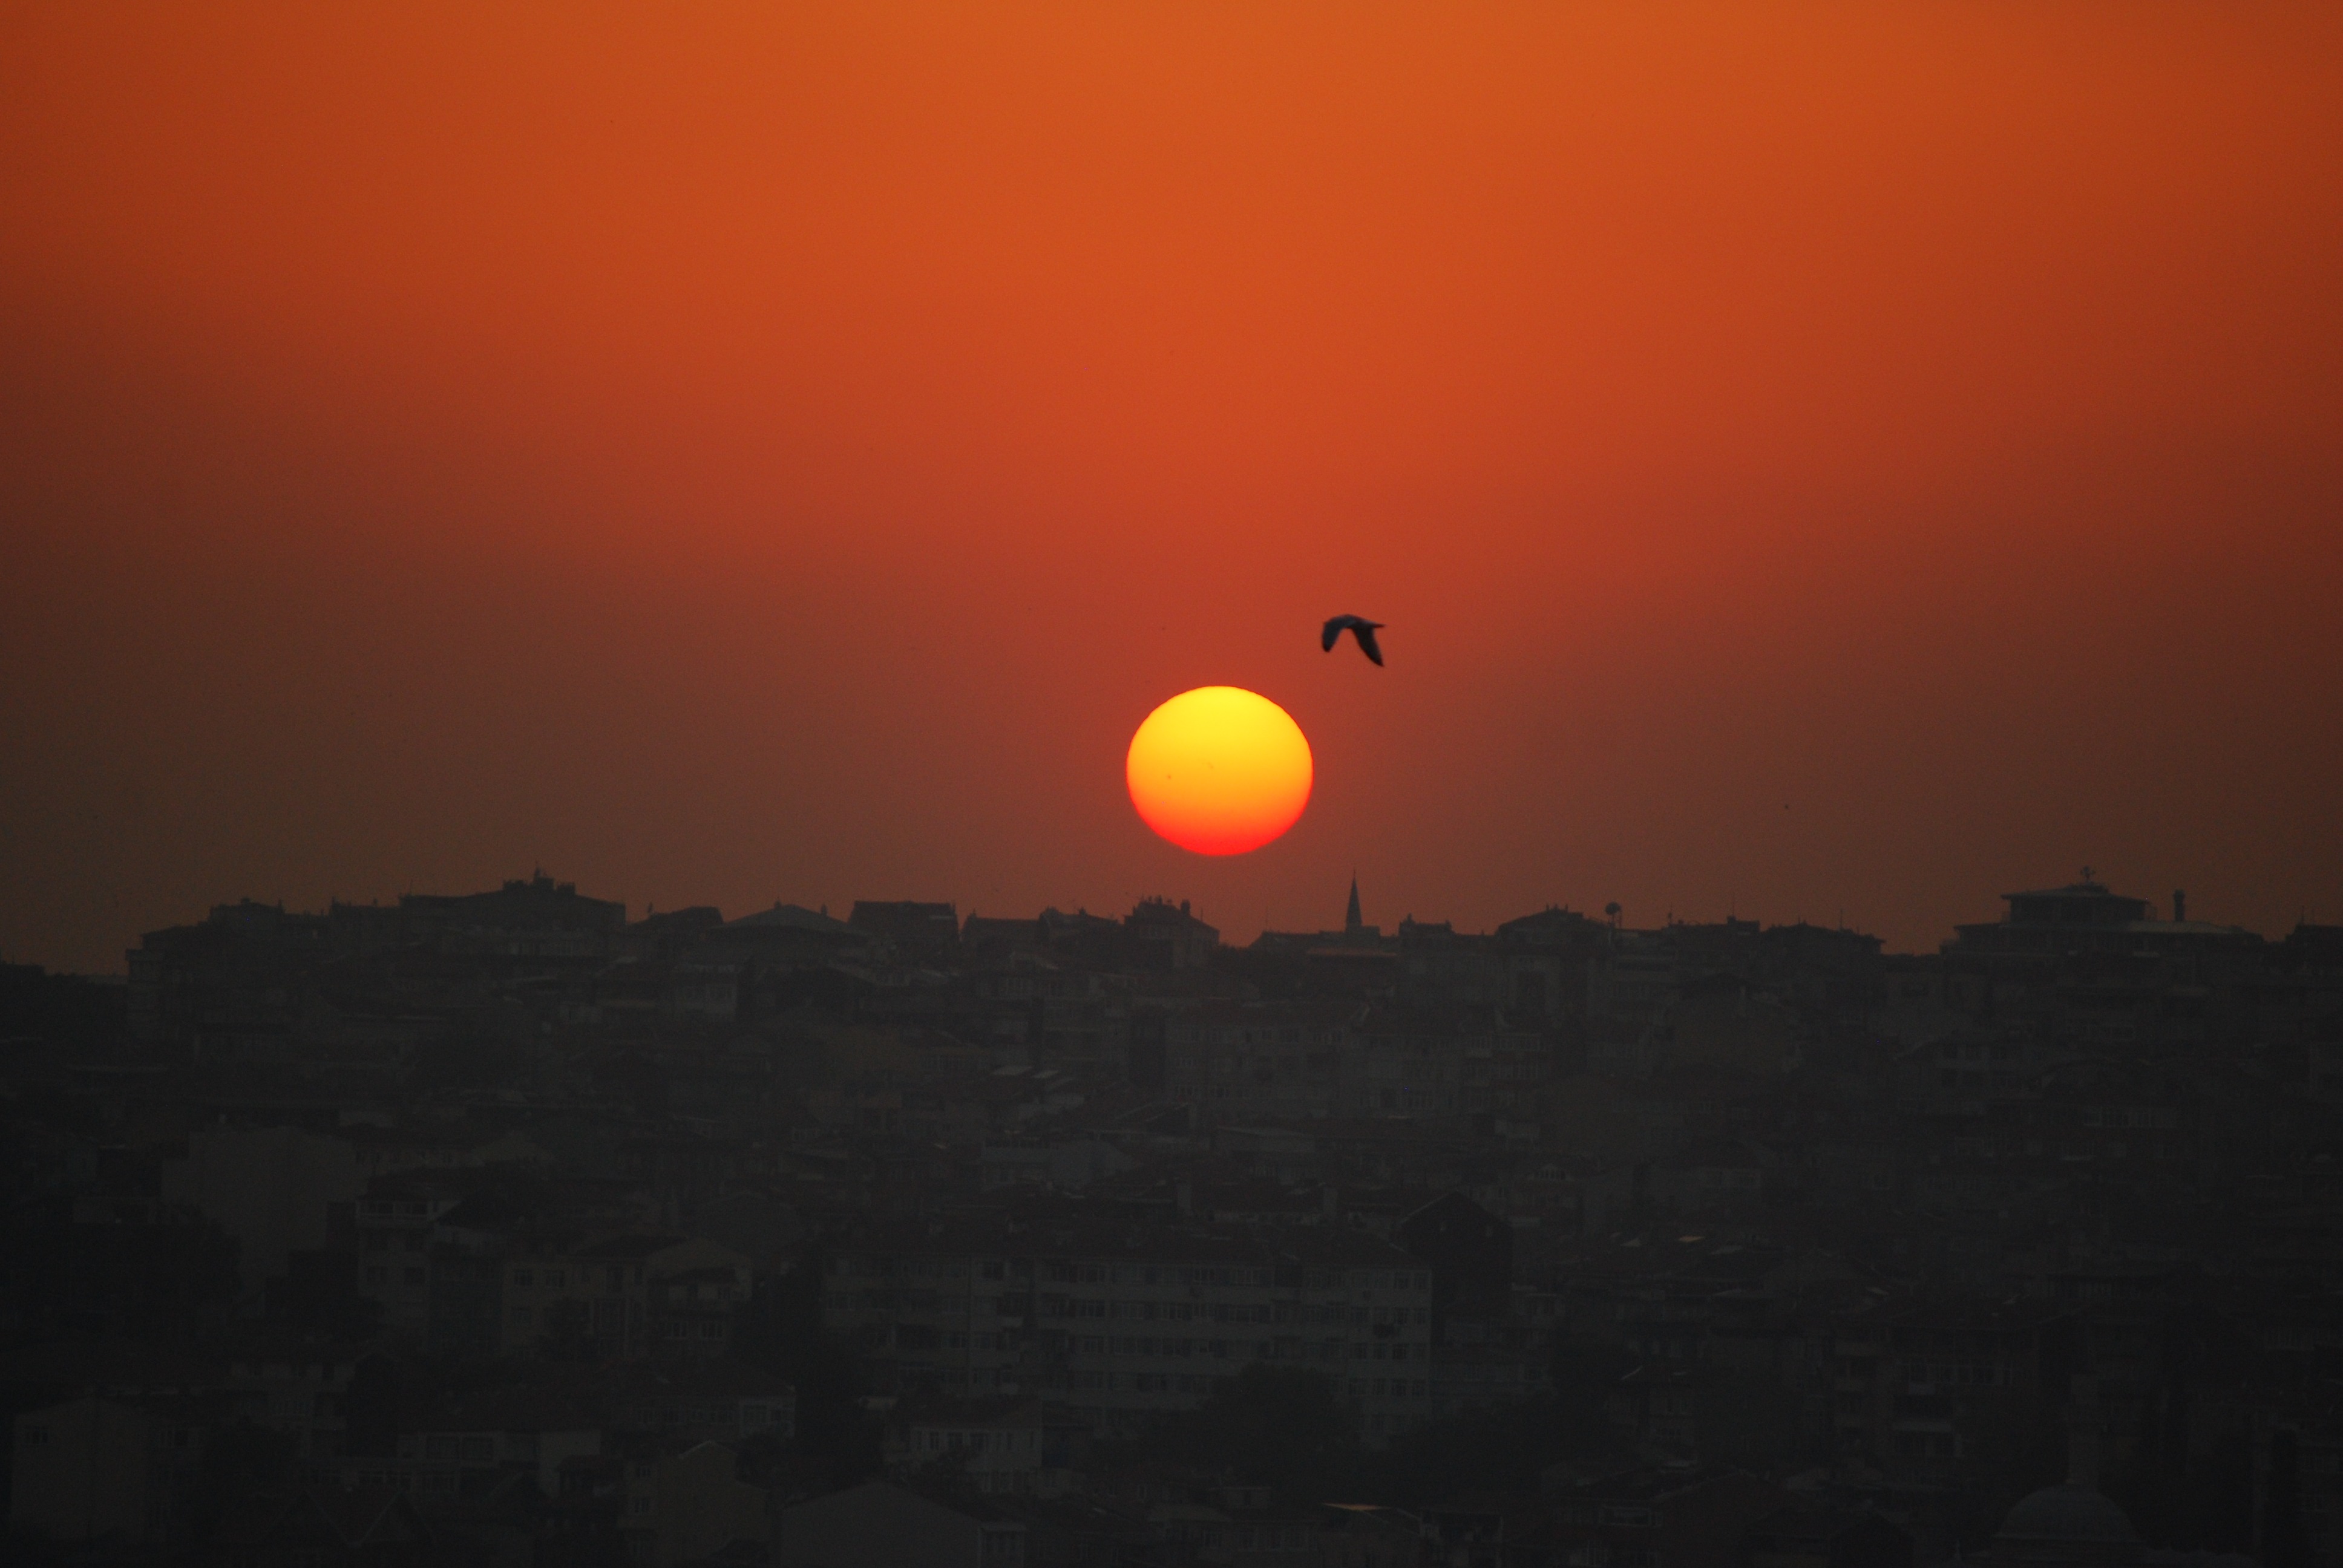
horizon, bird, sky, sun, sunrise, sunset, sunlight, morning, dawn, atmosphere, seagull, dusk, evening, turkey, istanbul, afterglow, astronomical object, atmospheric phenomenon, atmosphere of earth